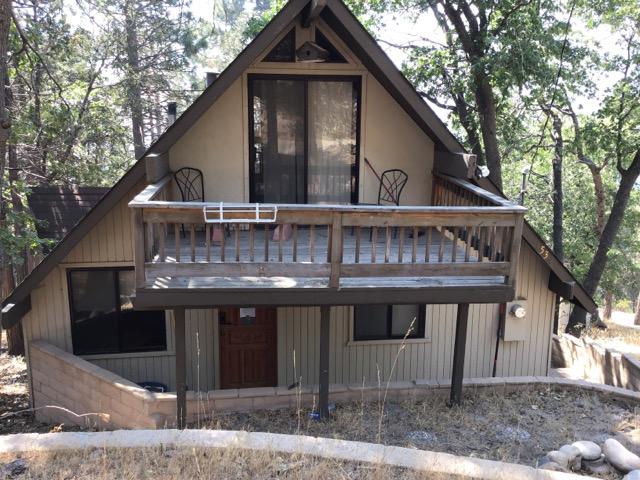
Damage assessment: no_damage